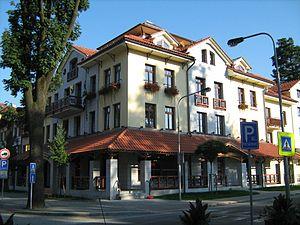
Čeladná est une commune du district de Frýdek-Místek, dans la région de Moravie-Silésie, en République tchèque. Sa population s'élevait à 2 798 habitants en 2018.